Joshua Muravchik

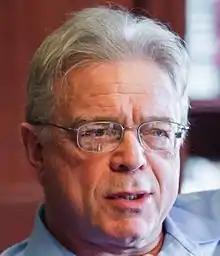
Muravchik in 2013

Joshua Muravchik (born September 17, 1947, in New York City) is a neoconservative political scholar. He resides in Washington, DC based World Affairs Institute, he is also an adjunct professor at the DC based Institute of World Politics (since 1992) and a former fellow at the Foreign Policy Institute of Johns Hopkins University’s School of Advanced International Studies (SAIS) (2009 – 2014). He was formerly a fellow at the George W. Bush Institute (2012–2013), a resident scholar at the American Enterprise Institute (1987–2008), and a scholar in residence at the Washington Institute for Near East Policy (1985).